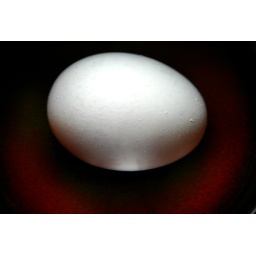
This egg was sitting in a ceramic bowl and had the light from the window shining/reflecting on it.